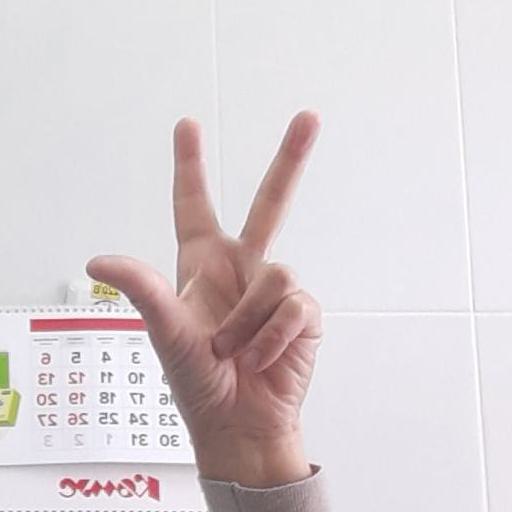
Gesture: three2